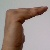
The image shows a hand gesture representing a space in Indian Sign Language.